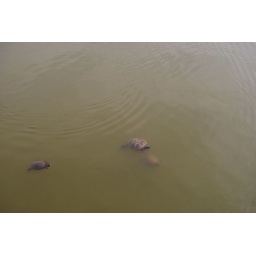
Turtles swimming happily in lake